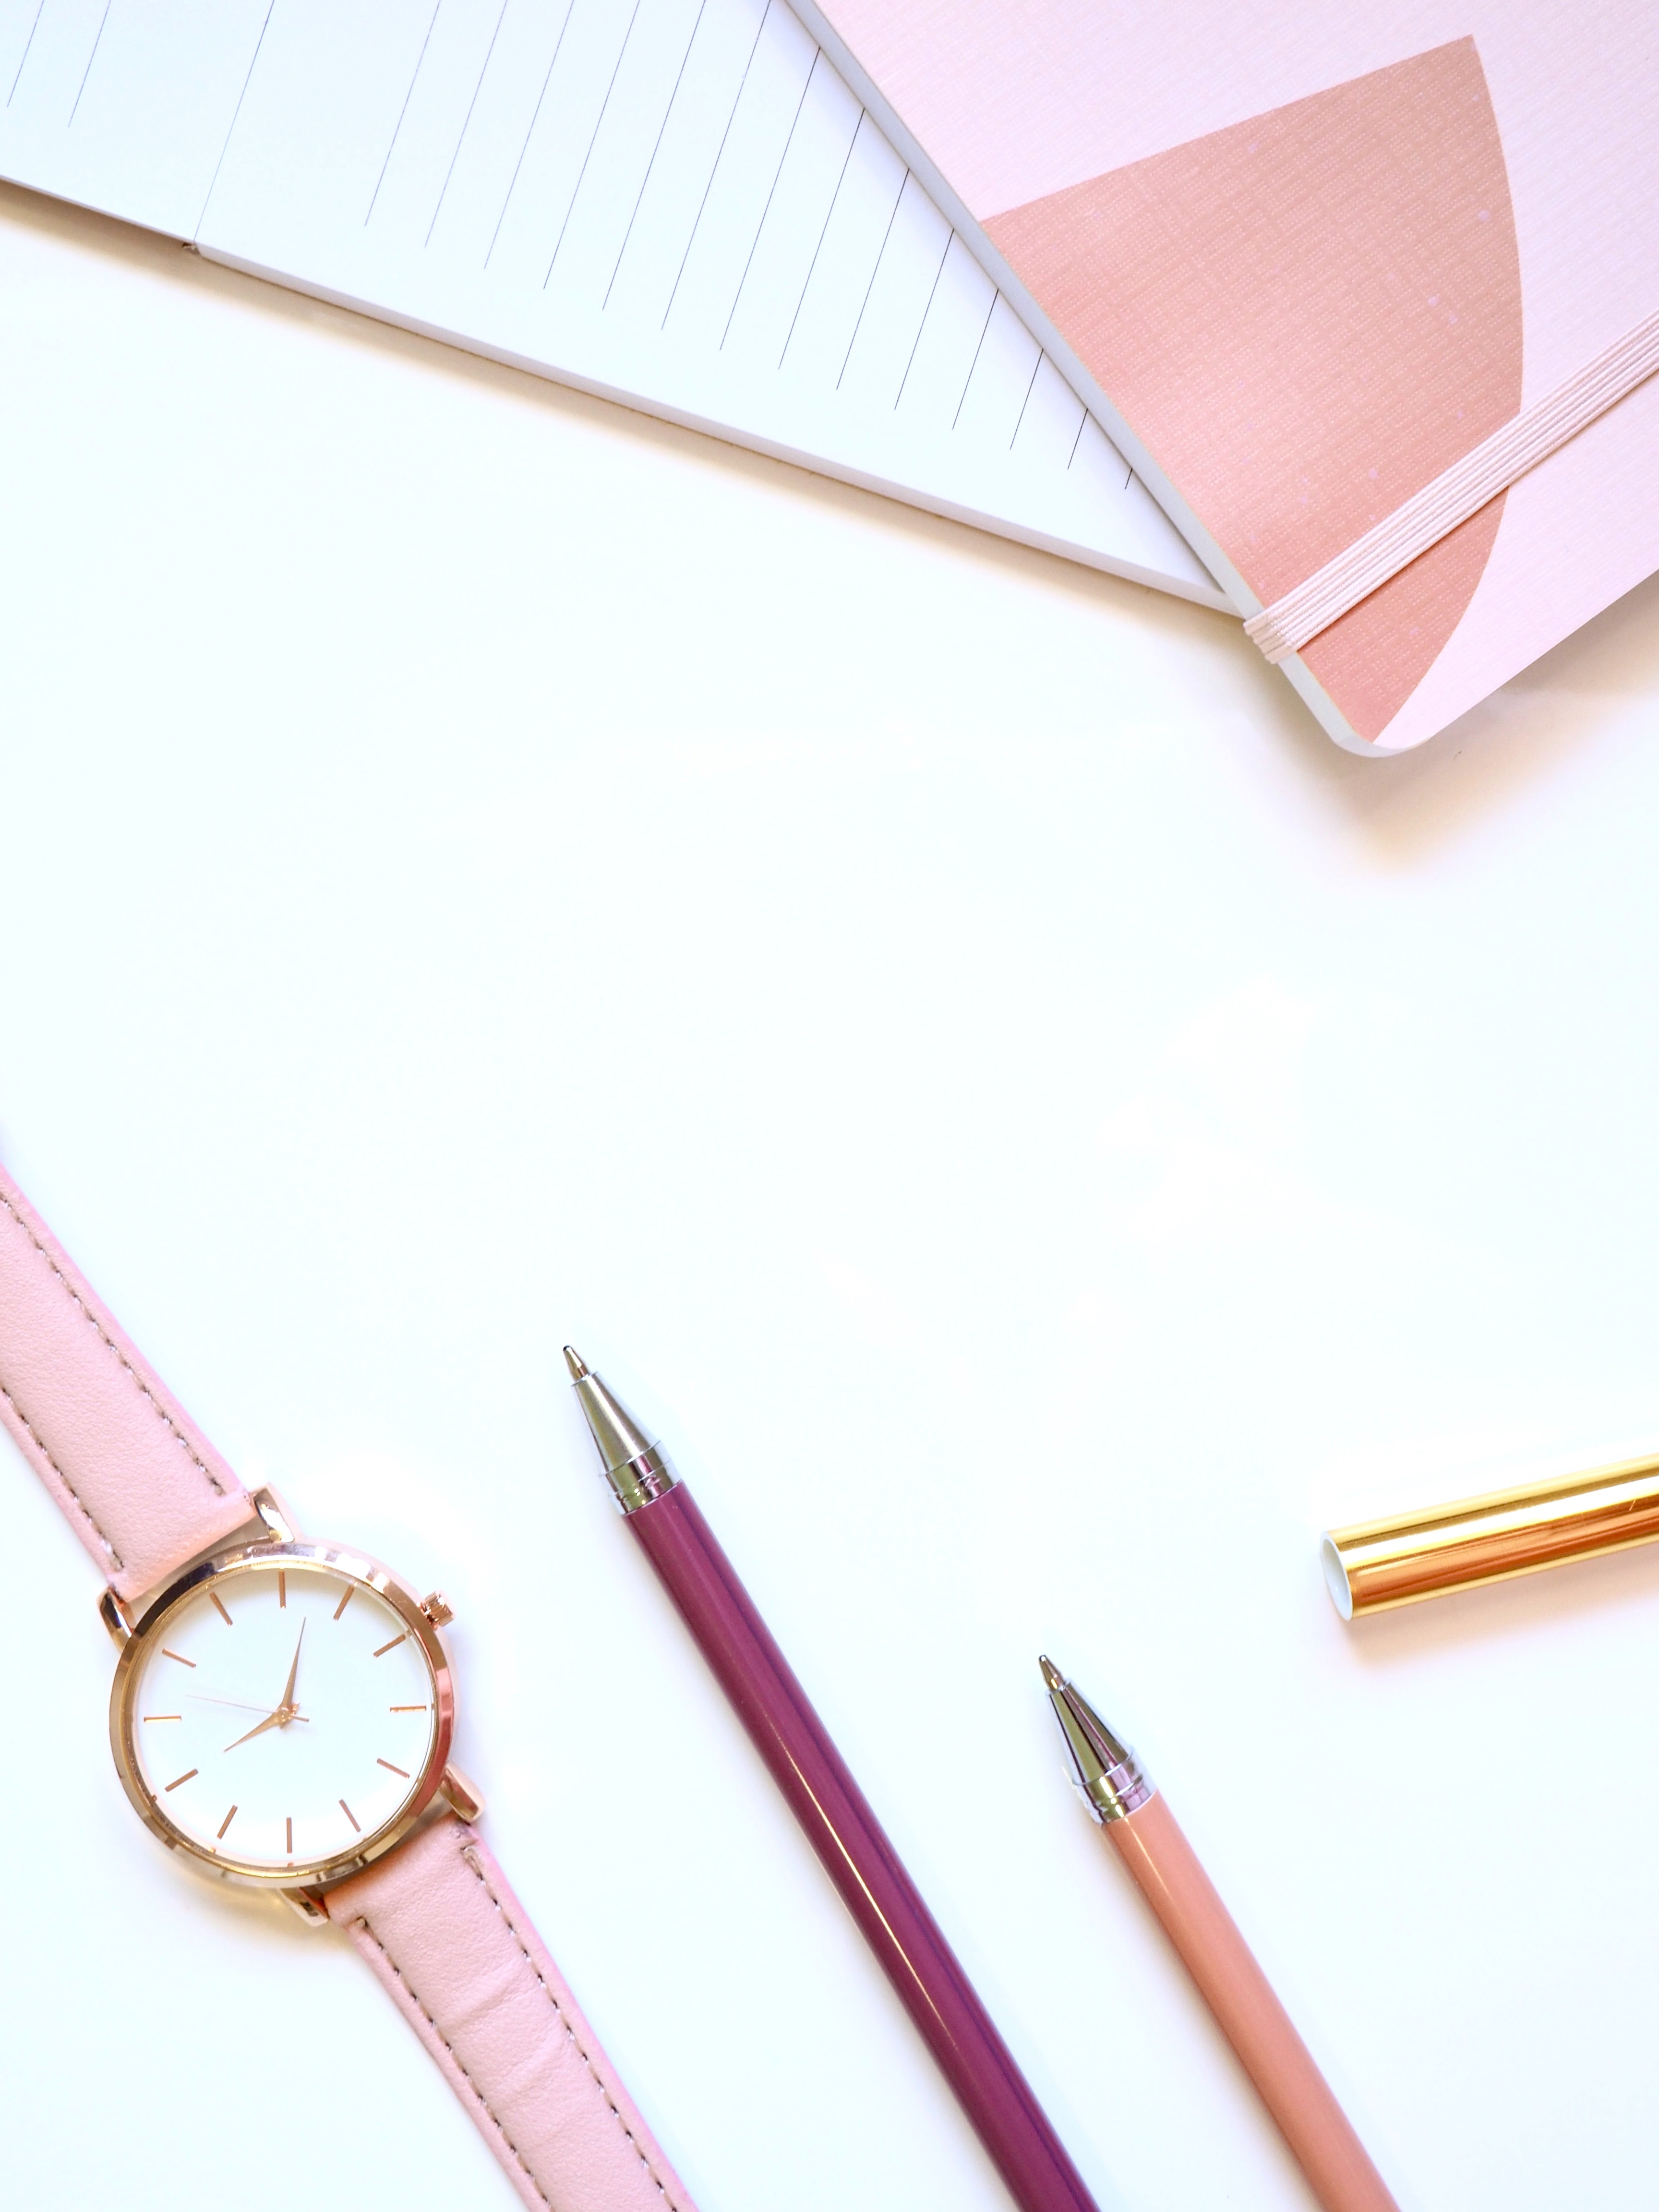
pink, paper product, paper, fashion accessory, stationery, writing implement